Heston's Fantastical Food

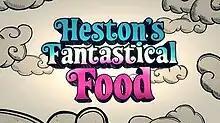

Heston's Fantastical Food is a television cookery program starring chef Heston Blumenthal which broadcast on Channel 4 in the UK from 6 November to 19 December 2012. The programme follows Blumenthal as he supersizes a variety of food for presentation to members of the public.